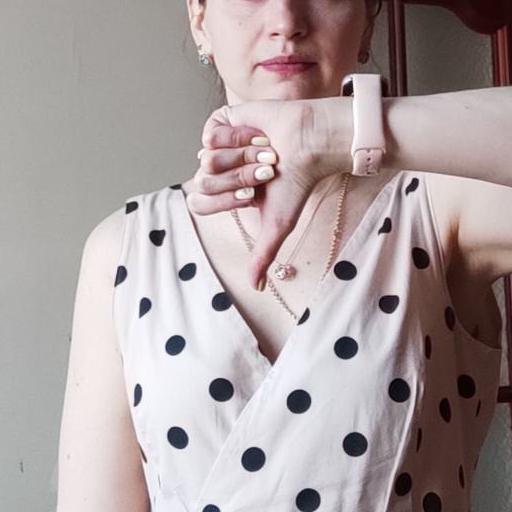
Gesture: dislike